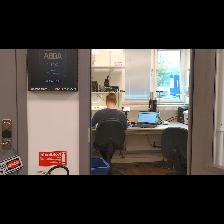
Label: Human